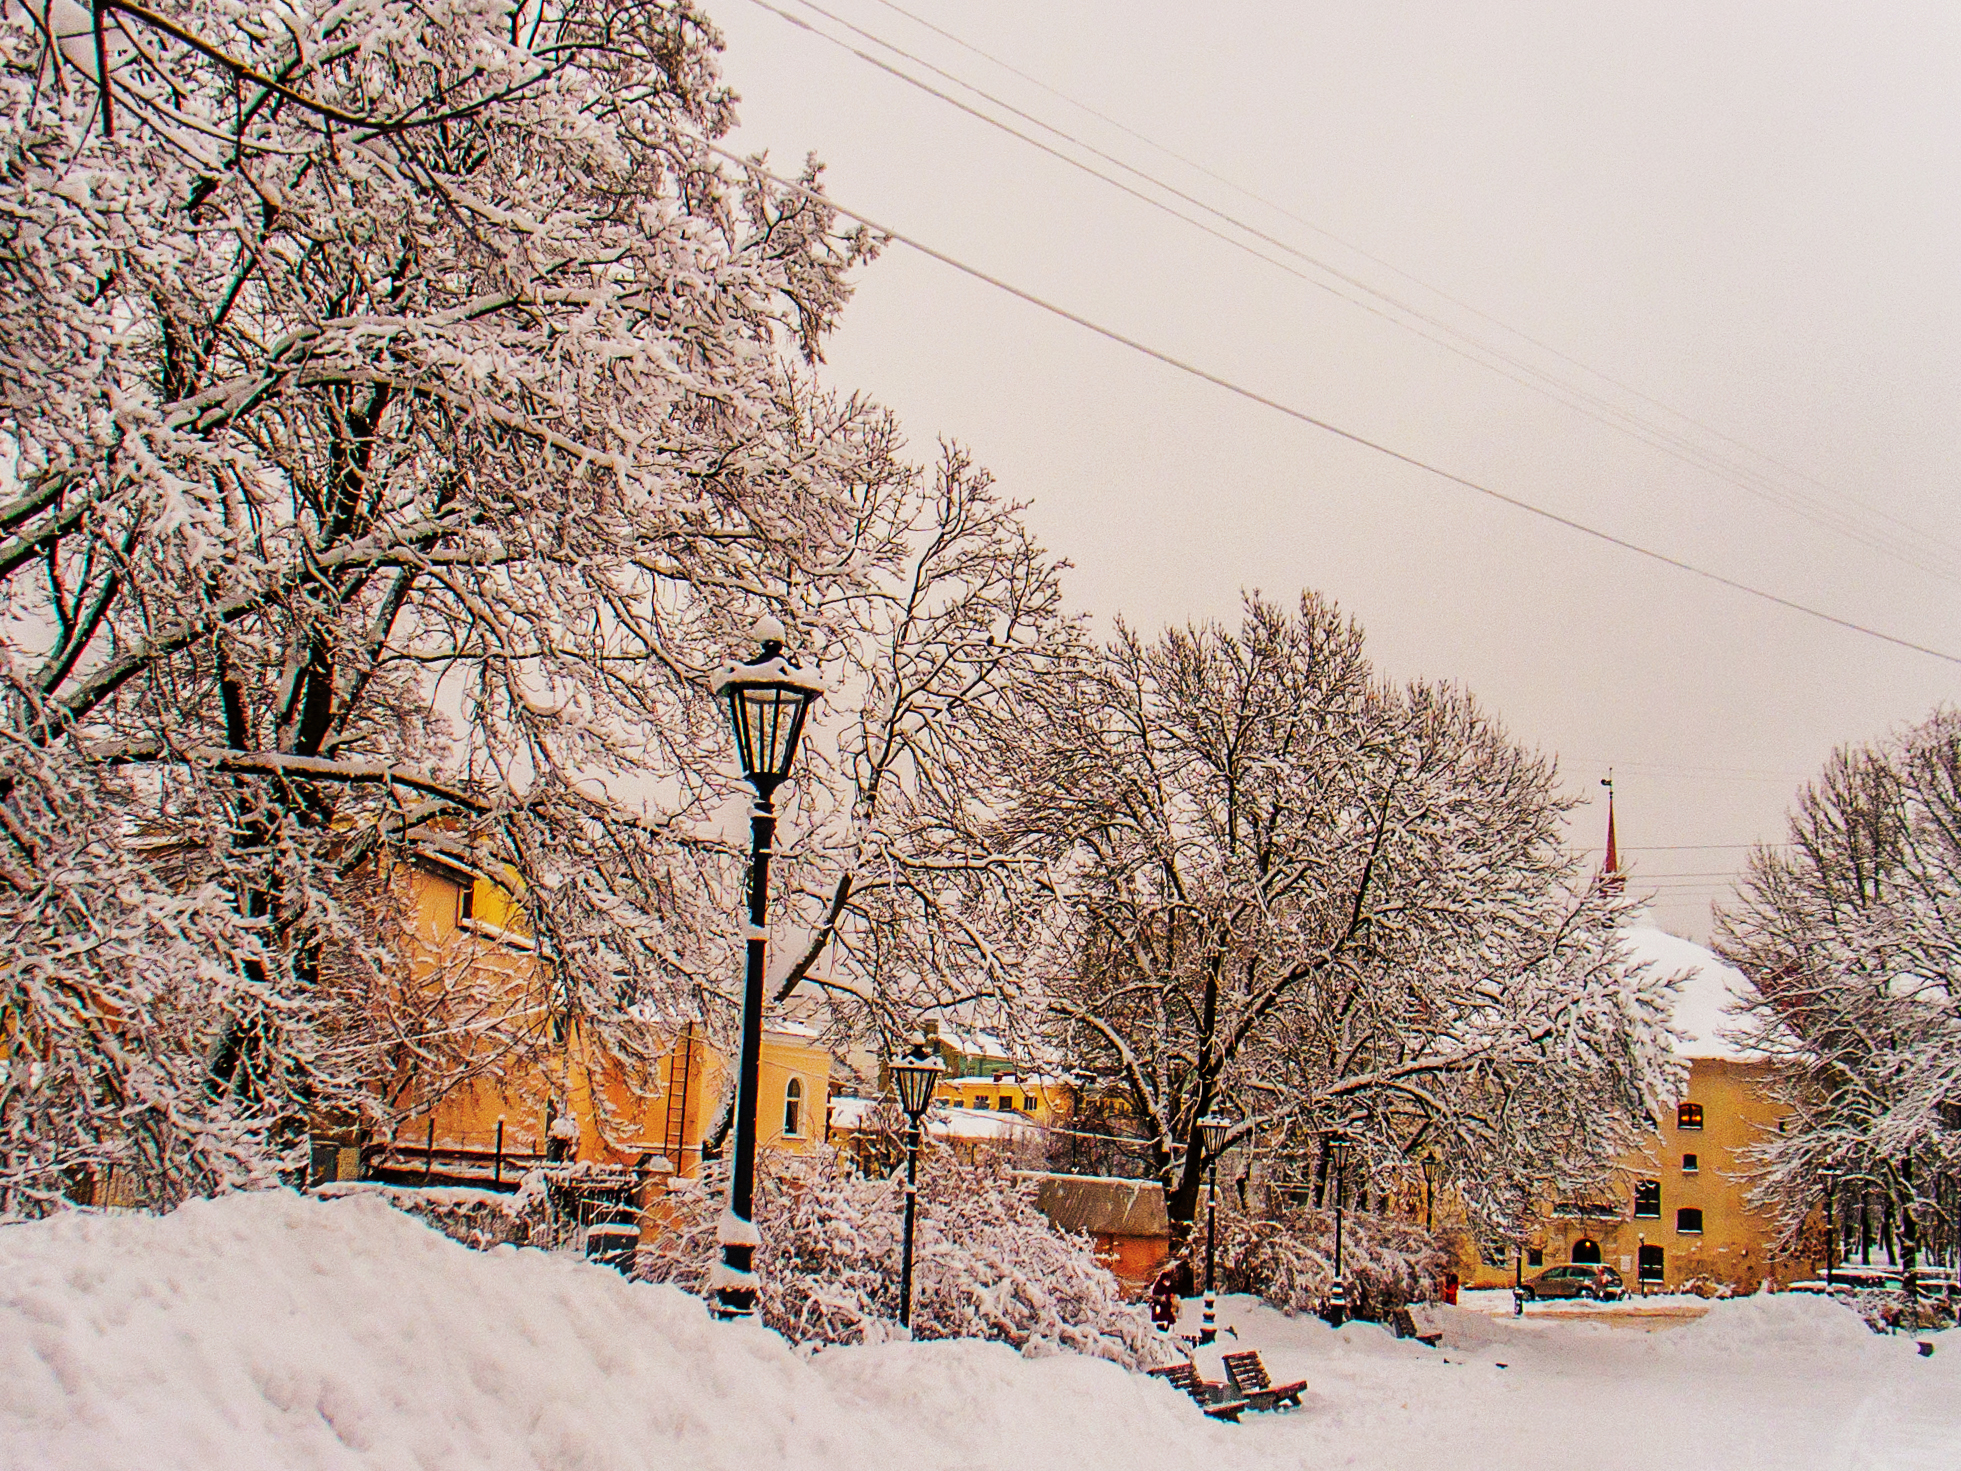
images, sky, snow, plant, nature, building, street light, twig, natural landscape, tree, branch, freezing, sunlight, neighbourhood, atmospheric phenomenon, woody plant, residential area, house, landscape, slope, Tints and shades, road, geological phenomenon, overhead power line, event, electricity, precipitation, window, winter, frost, suburb, city, street, trunk, evening, deciduous, winter storm, tire, light fixture